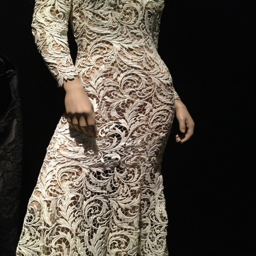
layer upon layers of detail , complex in design simple to the eye